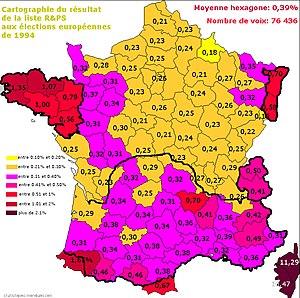
Résultat de la liste Régions et Peuples Solidaires par département
Régions et peuples solidaires est un parti politique qui fédère, à l'échelle de la France, des organisations politiques régionalistes ou autonomistes de France. Les courants politiques qui y sont représentés vont du centrisme au socialisme démocratique avec une forte sensibilité écologiste. Son président est Gustave Alirol, du Partit occitan.